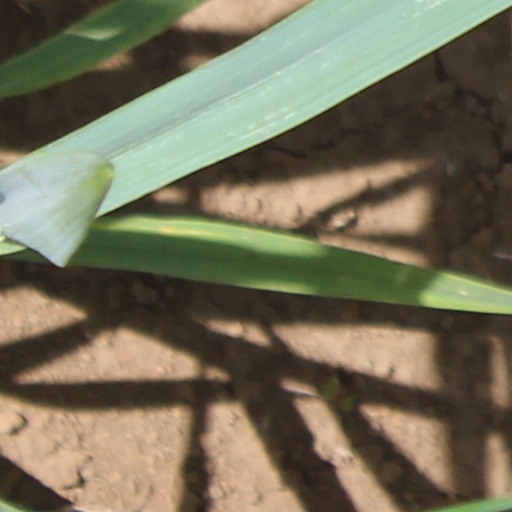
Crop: wheat